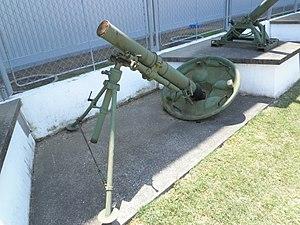
L'armée égyptienne est l'ensemble des forces militaires terrestres de l'Égypte, l'une des quatre branches des Forces armées égyptiennes.